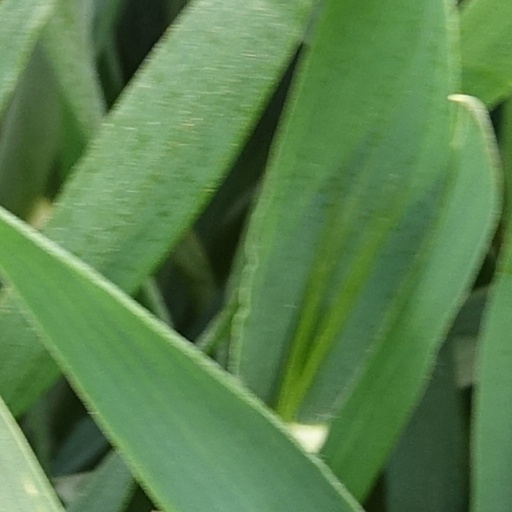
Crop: wheat